Merriam's kangaroo rat

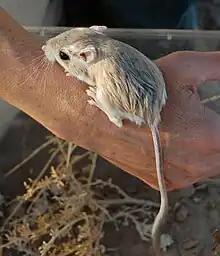
Merriam's kangaroo rat"(Dipodomys merriami)"

Merriam's kangaroo rat can be found in desert scrub, alkali scrub, sagebrush steppe, pinyon-juniper woodland, and Joshua tree habitat throughout the southwestern United States and Mexico.